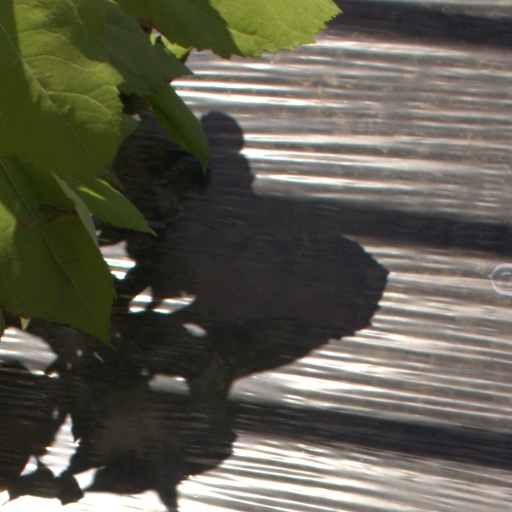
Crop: Jerusalem artichoke